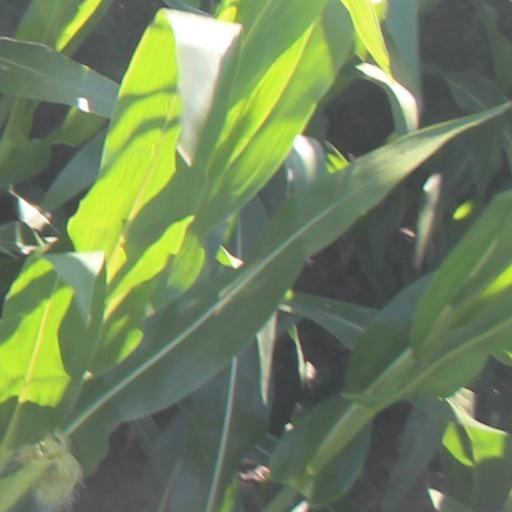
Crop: maize; corn